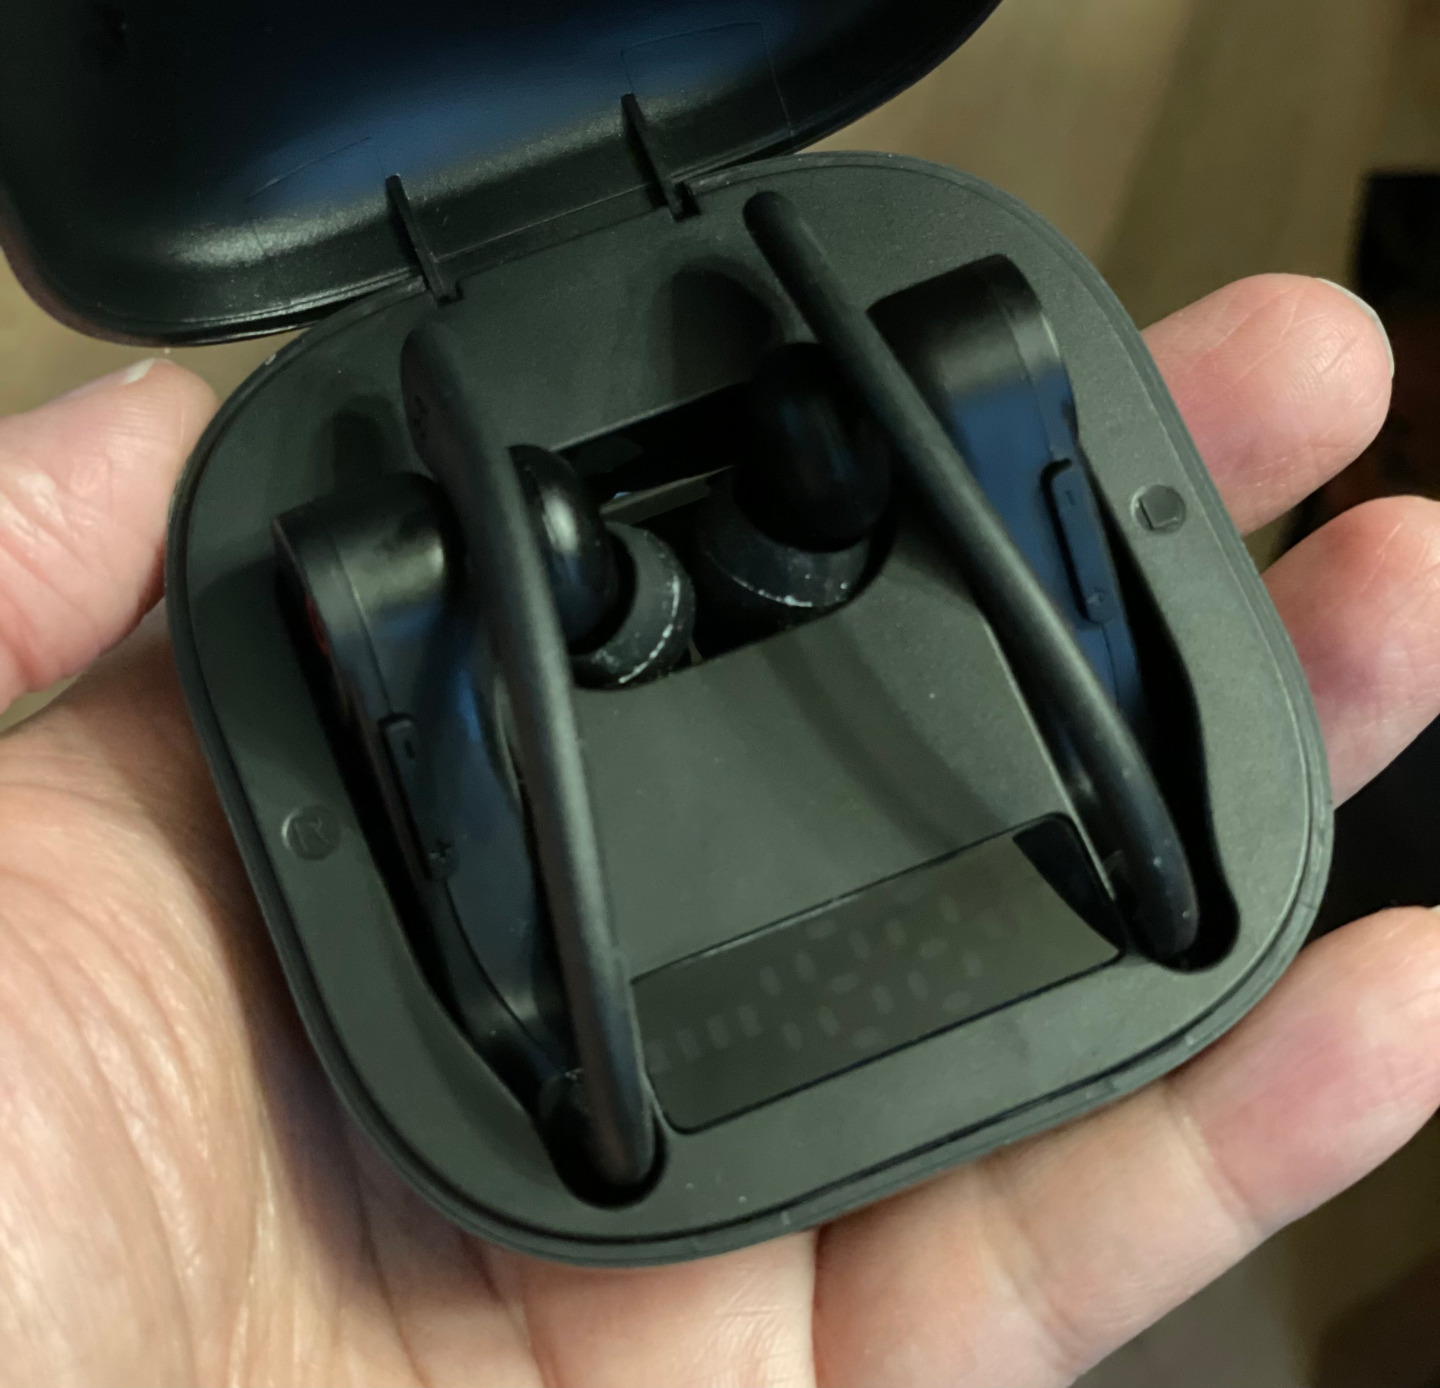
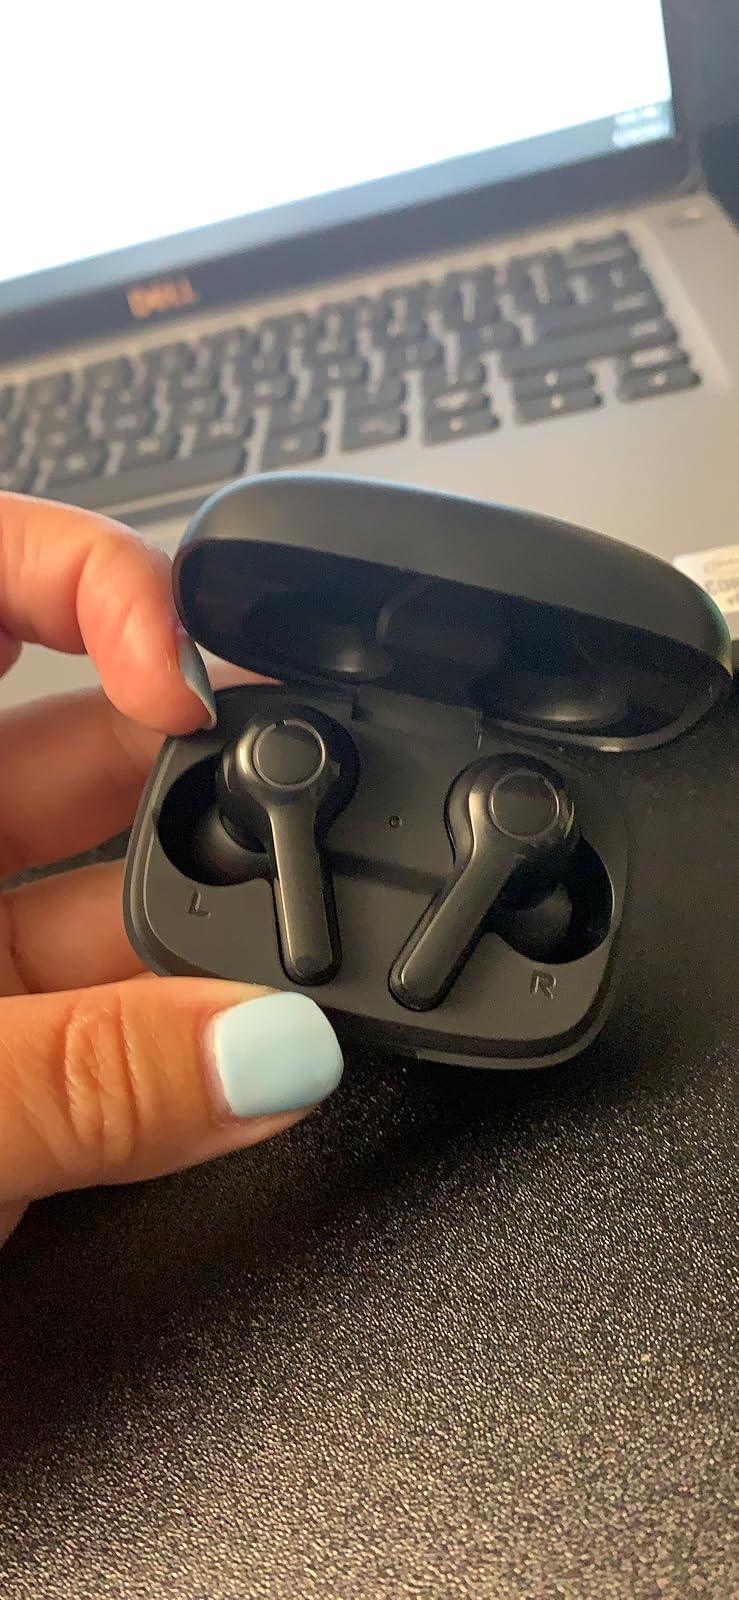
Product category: earbuds
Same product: no